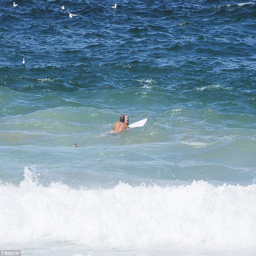
person rescued a young woman from a rip on sunday